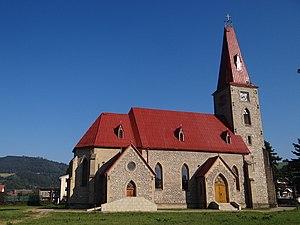
Sedliacka Dubová est une commune du district de Dolný Kubín, dans la région de Žilina, en Slovaquie.